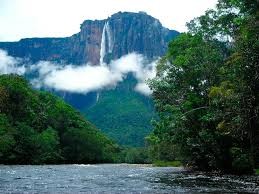
Landmark: Angel Falls